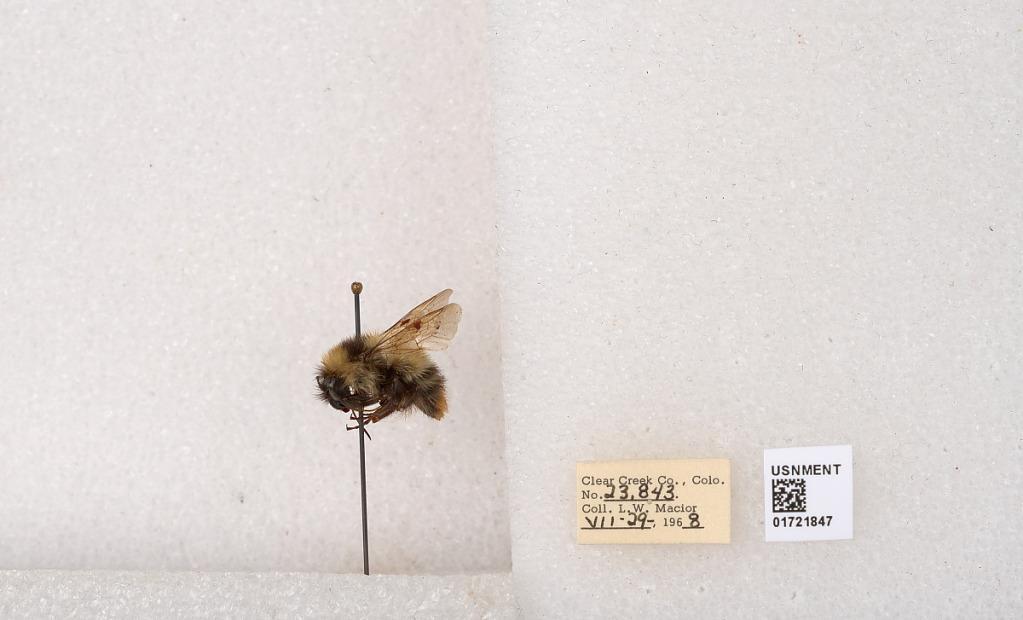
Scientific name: Bombus kirbyellus
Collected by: L. Macior
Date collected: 1968-7-29
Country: United States
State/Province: Colorado
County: Clear Creek
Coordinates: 39.6891, -105.644